Independent Macedonia (IMRO)

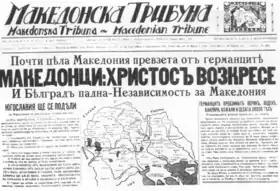
"Macedonian Tribune" newspaper issue from Easter, 17 April 1941. The Macedonian Patriotic Organization then, greeted the Axis' invasion on the Balkans as a liberation. Headline reads: "Macedonians: Christ is risen. Belgrade has fallen. "Independence for Macedonia.

As the Bulgarian army as part from Axis-powers entered Yugoslav and Greek Macedonia during WWII in April 1941, former IMRO members were active in organising Bulgarian Action Committees, charged with taking over the local authorities. During the War in Yugoslav Macedonia the Macedonian national ideas were supported by the Macedonian Partisans, who strengthened their positions. After Bulgaria switched sides in September 1944, some former IMRO activists tried to create an independent Macedonian state. The state had to have a Bulgarian character. It would be placed under the protectorate of the Third Reich, but they failed. In the late 1944, this "state" was dissolved and the communist SR Macedonia, which was proclaimed in August by the ASNOM, became operational and later was incorporated in Communist Yugoslavia. The local high-ranking politician Metodija Andonov-Čento, who tried to create a fully independent Macedonia, was charged of being supporter of pro-Bulgarian ideas, and was sentenced to eleven years in prison under forced labor.